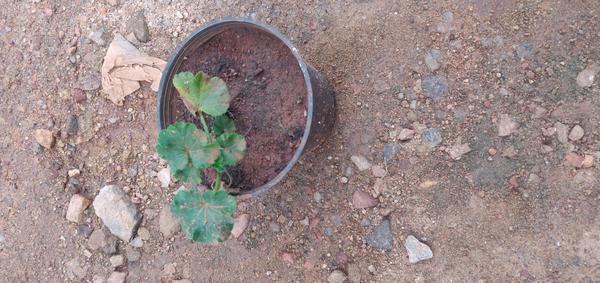
Plant: Geranium